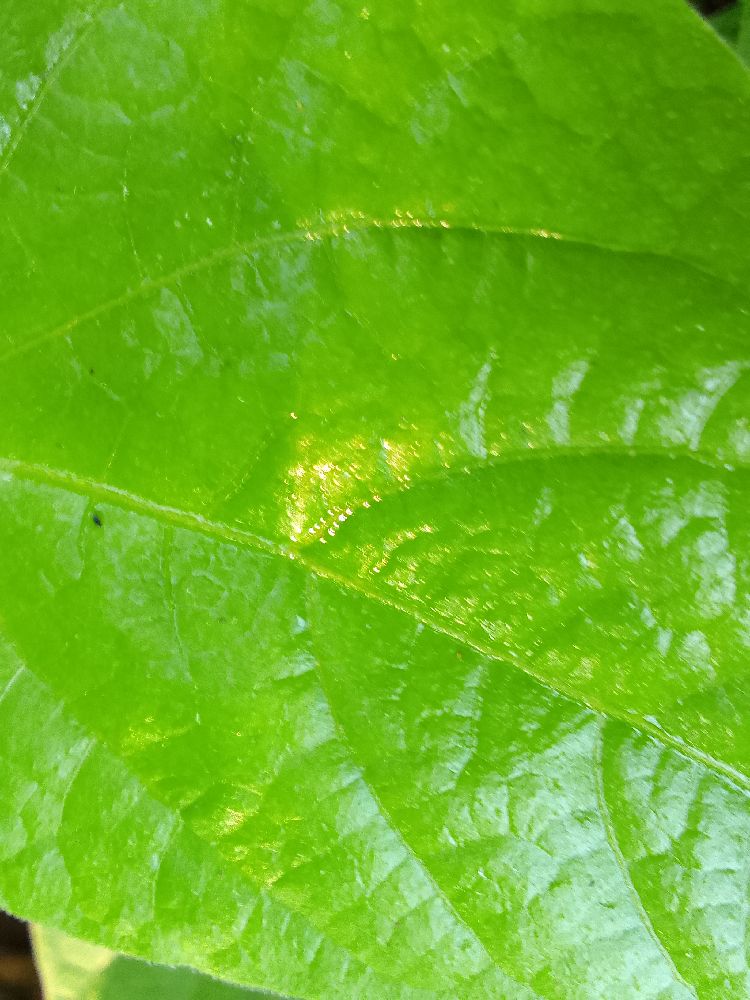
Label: healthy